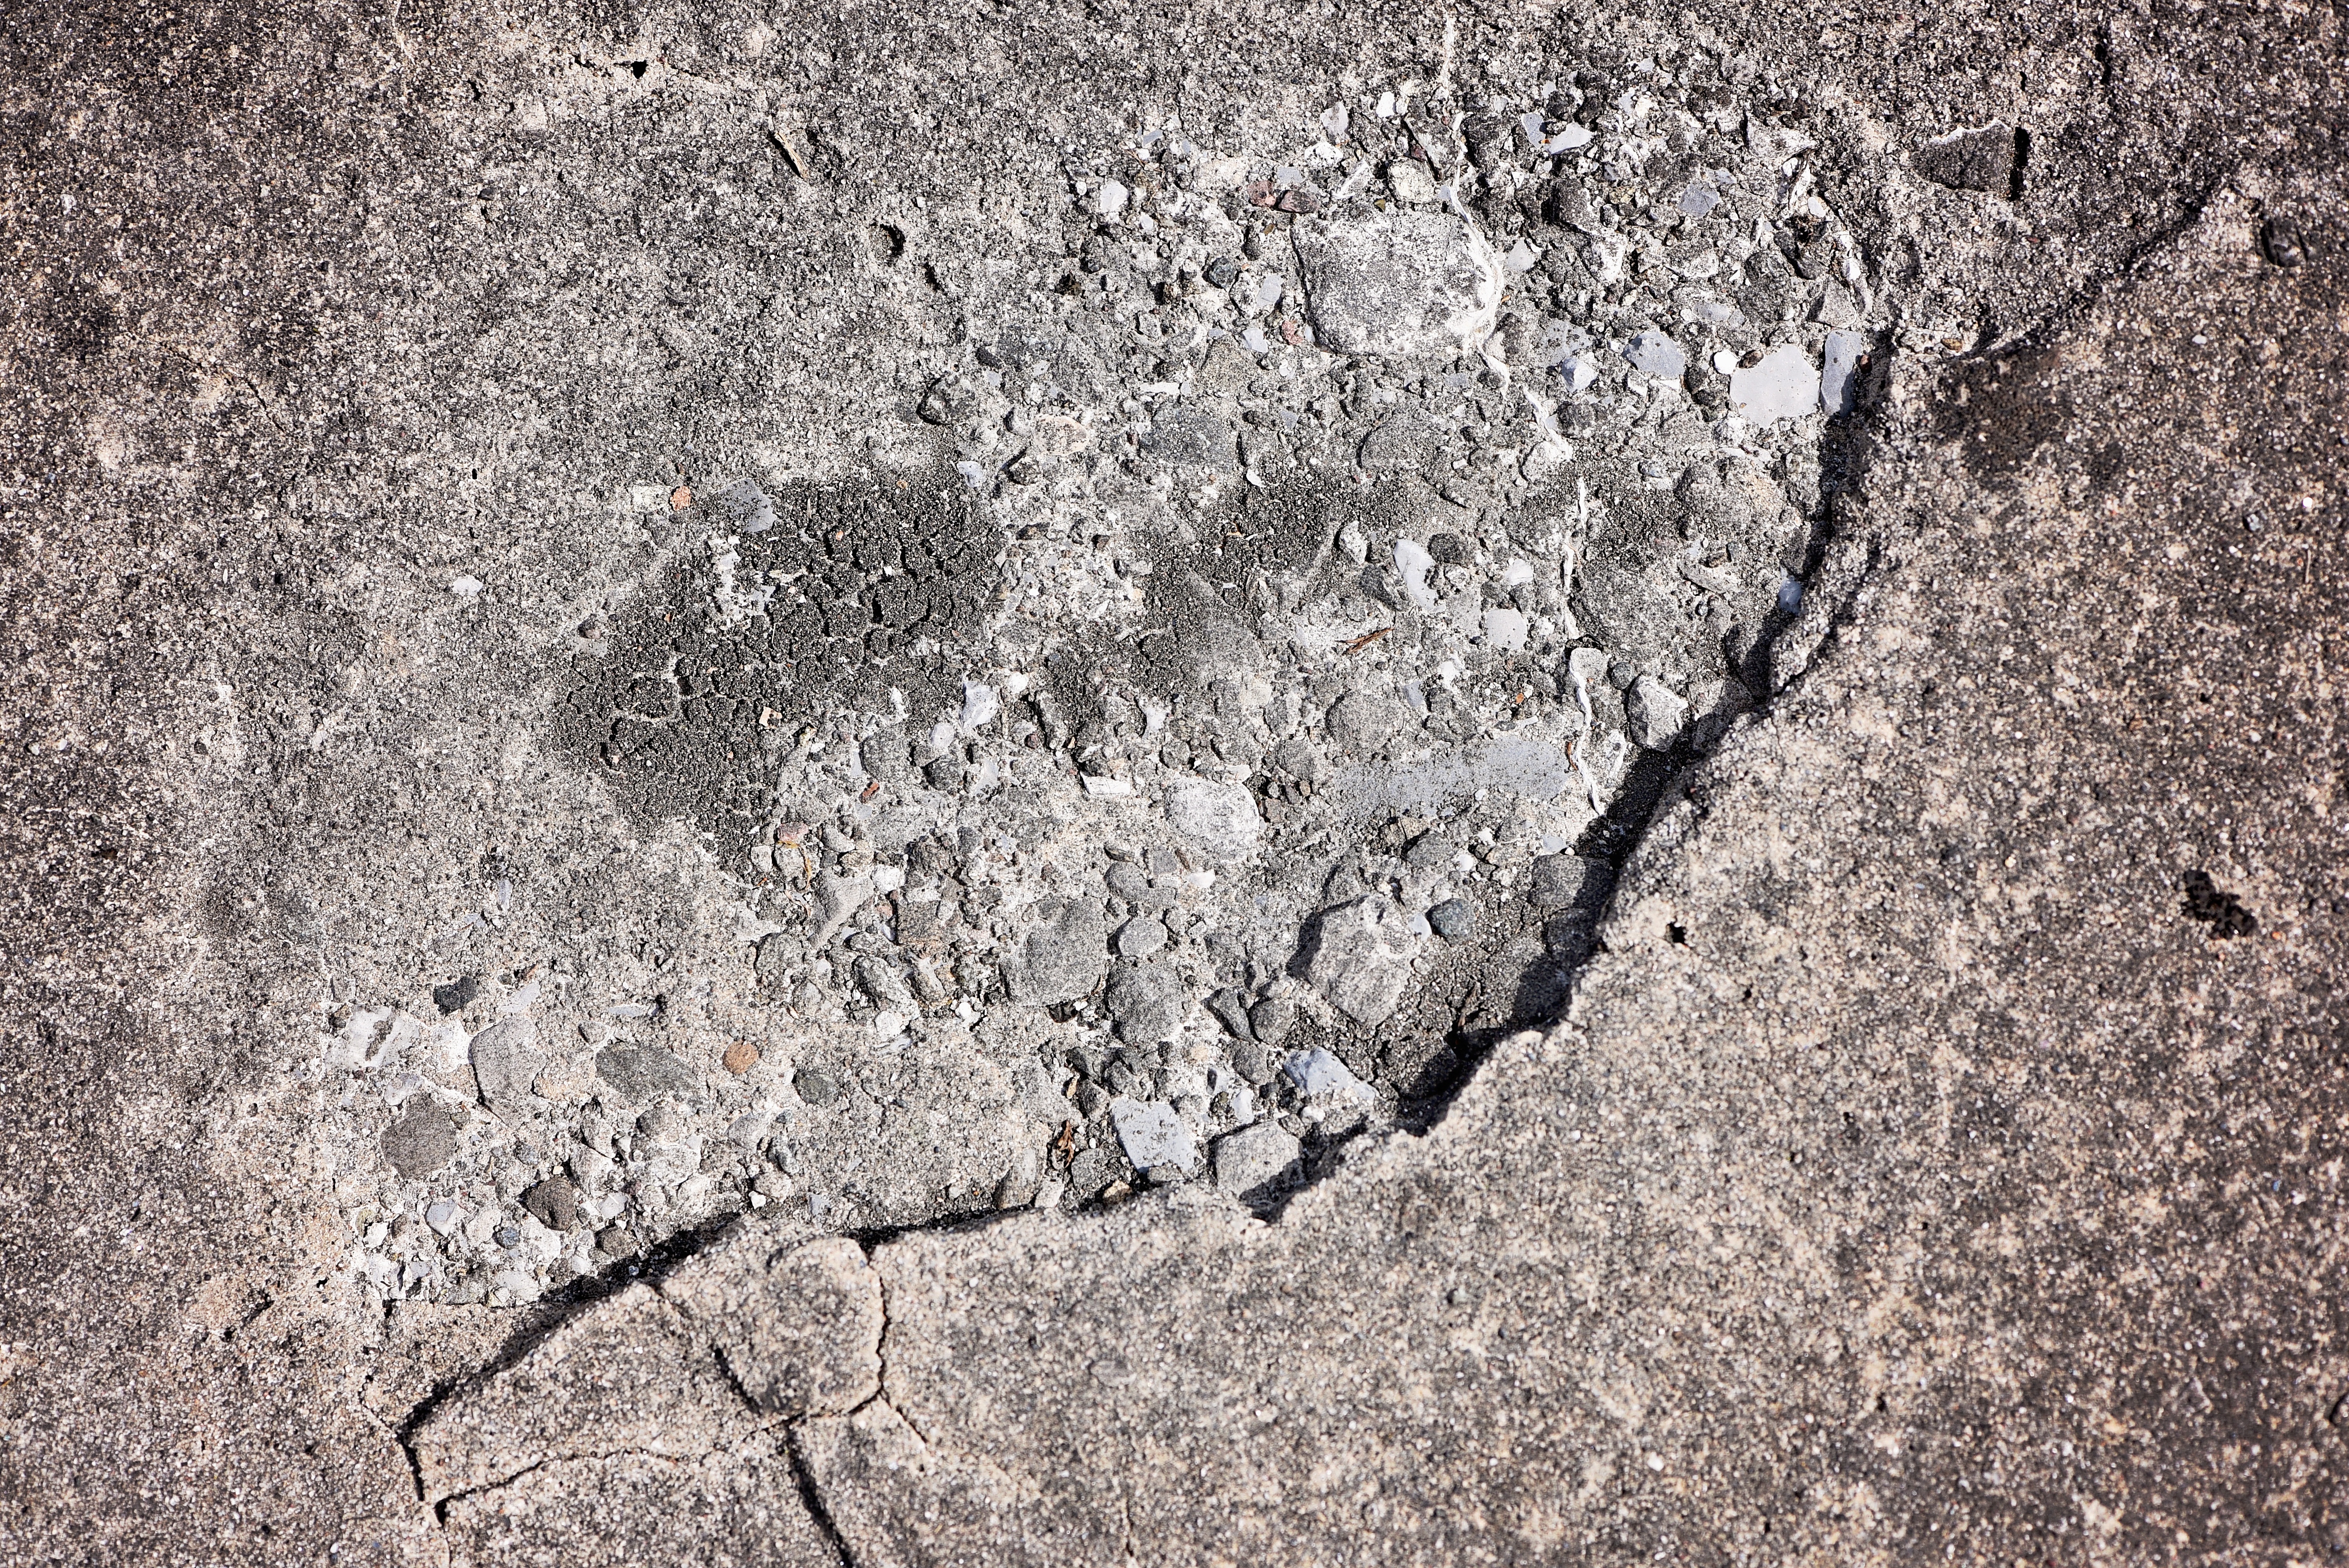
rock, structure, texture, wall, stone, asphalt, soil, close, material, concrete, weathered, cracked, background, geology, cracks, road surface